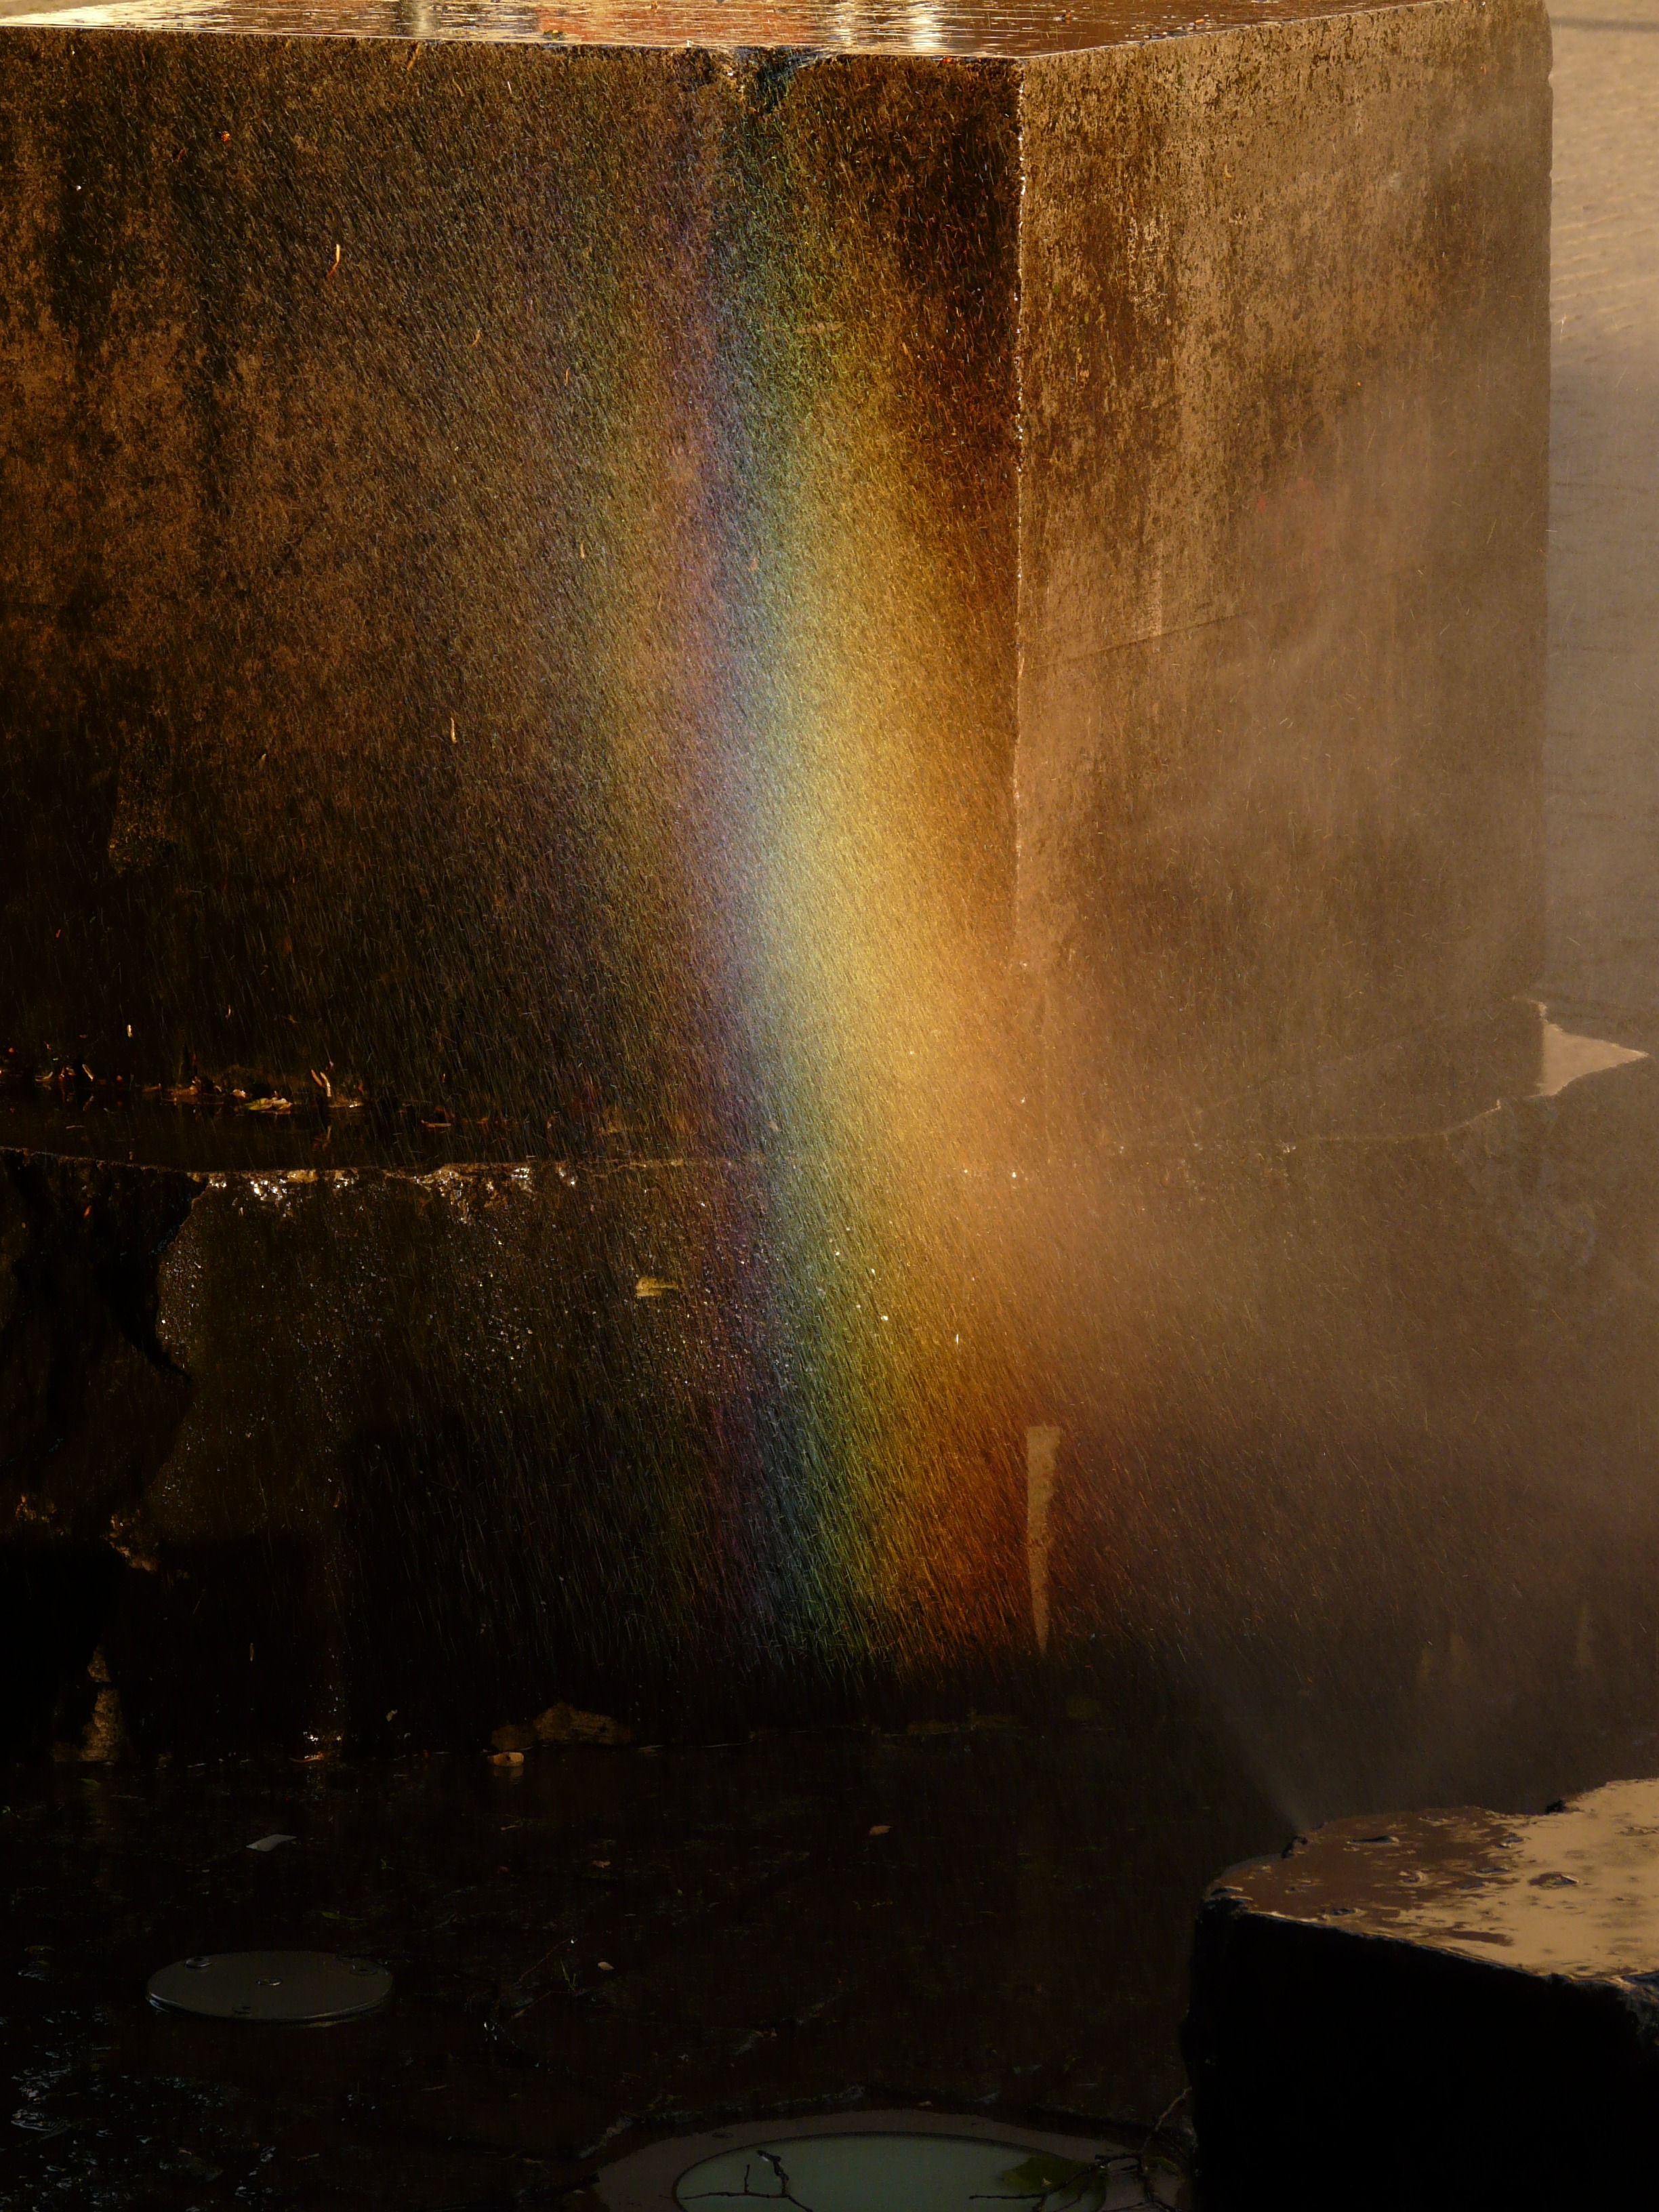
water, light, sunlight, texture, wet, wall, reflection, color, darkness, painting, sparkle, rainbow, shape, back light, inject